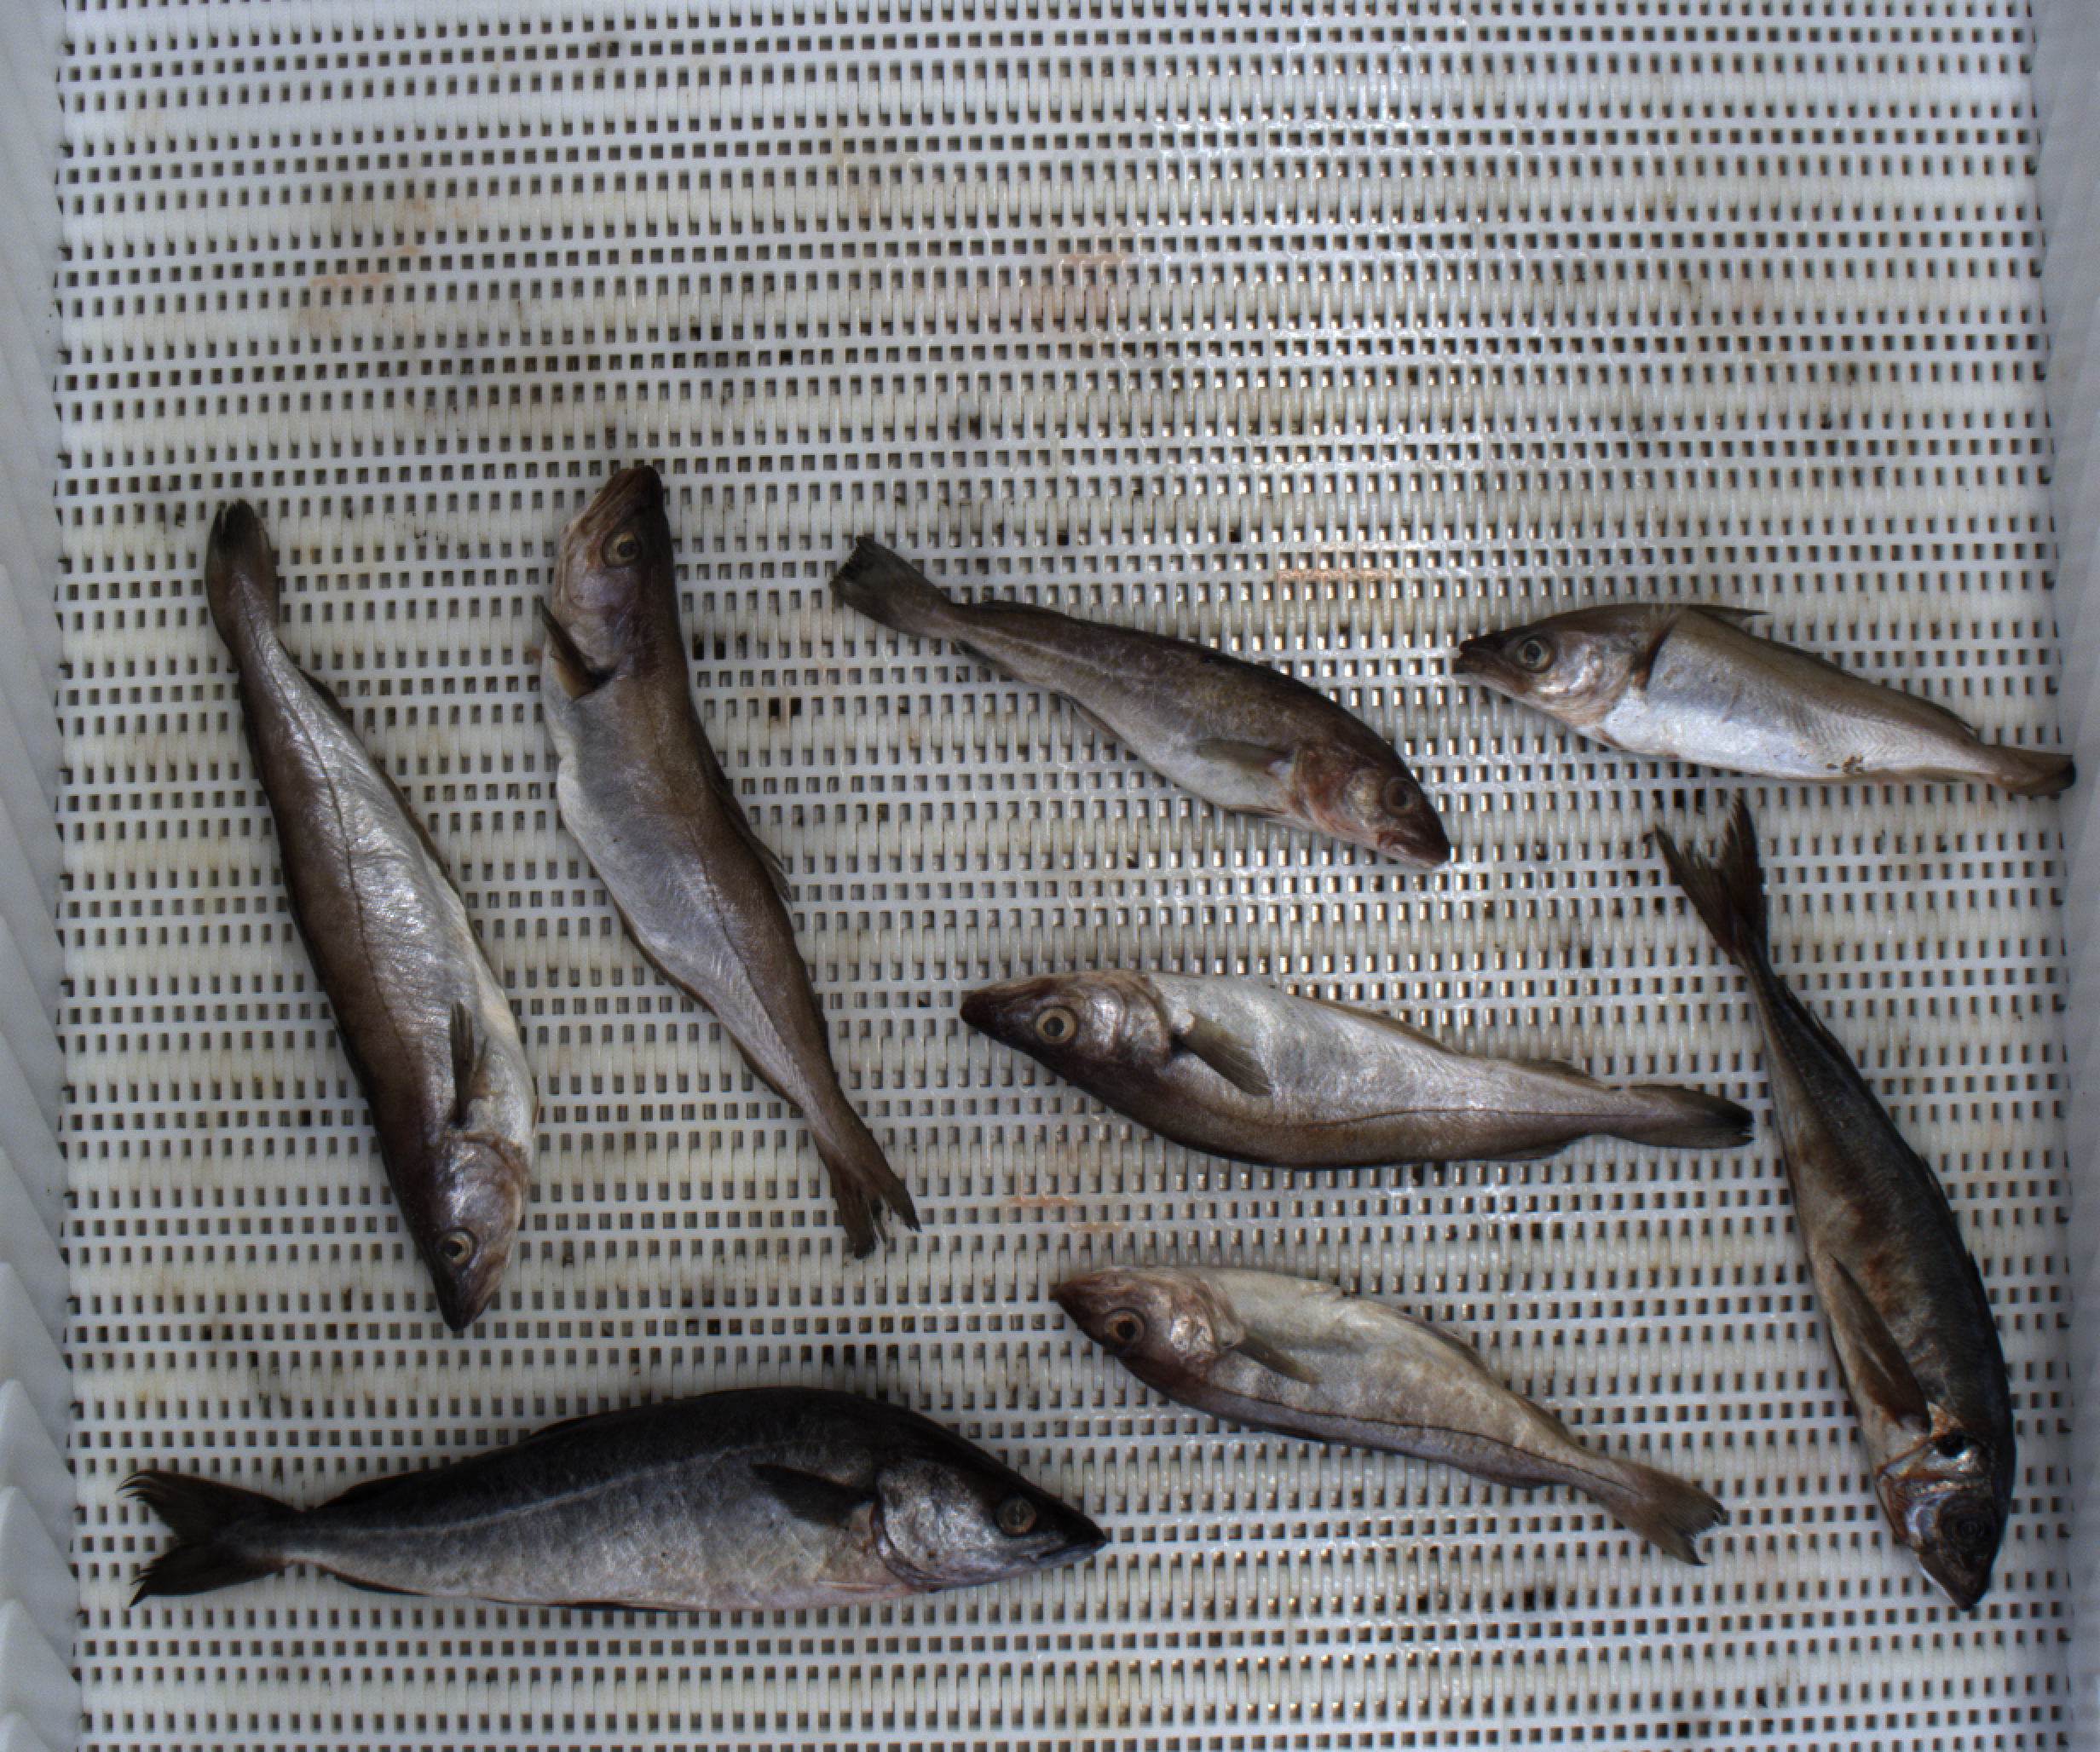
Total fish: 8
Cod: 1
Haddock: 1
Whiting: 4
Hake: 0
Horse mackerel: 1
Saithe: 1
Other: 0